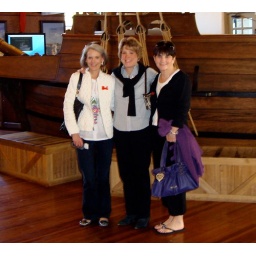
Sue, Tracy, Deb ready to board the red train in St. Augustine, FL